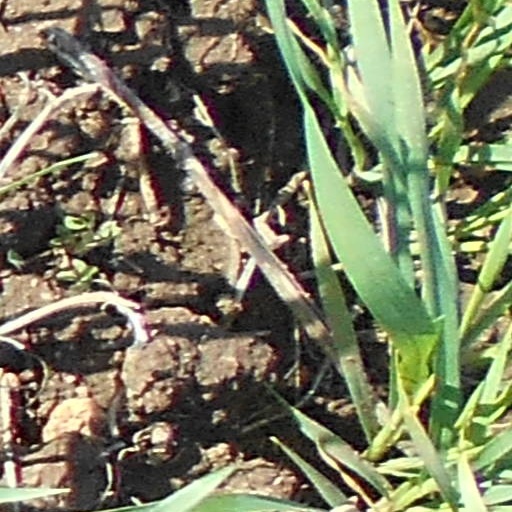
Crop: wheat